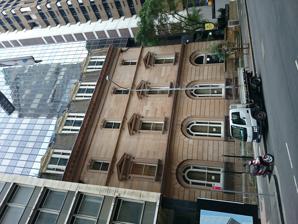
Building: New South Wales Club building
Country: Australia
Year built: 1887
Historic site in New South Wales, Australia New South Wales Club building Location 31 Bligh Street, Sydney central business district , City of Sydney , New South Wales , Australia Coordinates 33°51′56″S 151°12′36″E / 33.8656°S 151.2101°E / -33.8656; 151.2101 Built 1886–1887 Architect William Wardell New South Wales Heritage Register Official name NSW Club House Building Type State heritage (built) Designated 2 April 1999 Reference no. 145 Type Community Club/ Clubhouse Category Community Facilities Builders John Try Location of New South Wales Club building in Sydney Show map of Sydney New South Wales Club building (Australia) Show map of Australia New South Wales Club building is a heritage-listed former clubhouse and now offices located at 31 Bligh Street, in the Sydney central business district , in the City of Sydney local government area of New South Wales , Australia. It was designed by William Wardell and built from 1886 to 1887 by John Try. It housed the New South Wales Club from 1886 until the club's amalgamation with the Australian Club in 1969. It was then sold and the two rear wings demolished in 1973 before the surviving front portion was converted to offices. It was added to the New South Wales State Heritage Register on 2 April 1999. History The New South Wales Club was conceived on 16 March 1883 and for its premises a block of land measuring 20 metres (67 ft) was bought with frontages to both O'Connell and Bligh Streets. At the club's first general meeting on 1 October 1883, the NSW Club appointed the architect William Wardell to design the building. The purchase of the land cost the Club £ 18,000, with the tender to John Try costing £ 15,800. To allay these costs, the O'Connell Street frontage was sold for £ 15,000. The clubhouse was opened in 1886, though construction concluded a year later. At the inaugural dinner on 20 January 1886, the Club crest appeared for the first time: an oval girdle enclosing the cross, lions and stars with the motto "Sic Fortis Etruria Crevit" translated as "Thus Etruria grew strong". The club served elaborate dinners and with Lord Carrington , the Governor of New South Wales and the Patron of the club dining there on the 14 October 1890. Other well-known members of the NSW Club included Sydney Burdekin , Richard Teece , Sir Samuel Hordern , Sir Marcus Clarke and Sir William Spooner . The Club's history reflects the changing demands of time, though it appears that the Club changed only when it had to. The staff ceased dressing in livery in 1943 due to the rationing of clothes and the basement was converted into a Ladies' Annexe for female members in 1965, with a separate entrance below-ground. Most of the changes to the building till the late 1960s were internal with the exception of the 1916 addition of an extra mansard-roofed floor to create more space and later housing billiard and card rooms and additional bedrooms. The NSW Club was affiliated with other existing clubs of the time. For example, in 1922 it provided honorary membership to members of the Union Club during alterations to its building. In early 1969 the NSW Club announced its amalgamation with the Australian Club . The Bligh Street building was then sold for $3.7 million to Capital and Counties (Aust) Pty Ltd and a year later, in 1971, the building was classified "A" by the National Trust of Australia with the preservation of the front portion of the building deemed "most desirable". By late 1972, an arrangement was made between Capital and Counties, the National Trust and Gordon Barton on behalf of IPEC Investments whereby Capital and Counties would lease the front of the Club building to the National Trust which would then lease it to IPEC Investments. Capital and Counties nominally leased the building to the Trust at one dollar per year, with the City of Sydney offering Capital and Counties an incentive by giving a bonus plot ratio which allowed additional floors for its intended office block site as compensation for the additional cost of preserving the original club building. The demolished wings and rear would be used by Capital and Counties as high-rise offices and in its deal with IPEC, the Savoy Theatre became available for demolition to give the new offices street access. Under the agreement the National Trust leased the front portion of the Club to IPEC for a period of 80 years with one of the conditions being that internal and external alterations acquire the Trust's approval. In early 1973 demolition of the rear portion of the club building commenced to make way for the new 25 Bligh Street. Ipec-Tjuringa engaged McConnel Smith and Johnson as architects to the site to restore the remaining front portion of the building and by 1978 the restoration had been completed. The saving of the club building was a first of the National Trust's efforts in negotiation with property owners to preserve important historic buildings under the procedures set out in the City of Sydney Strategic Plan. The President of the Trust at the time, Wyatt said that he hoped that the arrangements negotiated for the NSW building would serve as a model for the future. Although Barton had intended the building to be used as office, it was vacant for some years before former Prime Minister Paul Keating occupied its offices in 1996. Description The New South Wales Club building is of the Italian palazzo style and is said to have been modelled on London 's Travellers Club . For the NSW Club, Wardell designed a main three-story block extending across the full width of the Bligh Street frontage, with two wings at the rear of this central block which were demolished in the 1970s. The western ends of these wings were joined by a single storey block topped with a decorative sky lighted roof. At the northern and southern ends, extending towards O'Connell Street was a grassed courtyard , featuring a small fountain . The principal entrance to the club-house is from Bligh Street, the frontage of which is constructed in Pyrmont stone. The entrance is approached by a flight of stairs and lined with cast-iron lamp standards, leading to a spacious hall on the ground floor. The NSW Club building is marked by high ceilings and tall windows; the windows being semi circular headed on this floor. The ground floor's entrance hall and original dining room contain elaborate joinery and marble chimney pieces and is further distinguished by its richly painted and stencilled decorative scheme on its walls and ceilings. This latter finding was through restoration efforts of the 1970s which found stencilled decoration on the main ground floor with bands at several levels along with gilded cornices and ceiling roses . In Wardell's original dining room, the walls were a combination of greens, creams and terra cotta in six individual friezes above a brown dado , with sill level emphasized by linking stripes. The entrance hall and the grand dining room had ceilings hand painted in gold, red and brown ochres and spatially the dining room dominated the floor with a comfortable 46 feet by 24 feet in length. The entrance hall had a porter's station, and retains its marble floor edging and a multicoloured arched screen and apart from the hall and dining room the ground floor also included two billiard rooms and a smoking room which opened through a veranda into the courtyard. The entrance hall of the ground floor led through a wide cedar staircase to the first floor which mainly consisted of a large reading room, a card room and a private dining room. This floor, while being less elaborate than the ground floor contains remnants of embossed wallpaper of importance and has triangular pedimented windows. The windows on the second floor are smaller than the first floor windows and are arched headed. Because of the demolition of the rear wings the bedrooms on the upper floors of the servants no longer exist and it is the ground floor which has remained the most intact out of all the floors. Heritage listing The remnant building is of significance as the sole surviving example of a nineteenth-century Sydney gentlemen's club, then an important and influential institution in Victorian colonial society in Australia. The remnant building is of significance as a surviving, albeit altered, example of the works of the Victorian-era architect, William Wilkinson Wardell. The restrained classical elegance of its original Bligh Street facade is influenced by Italian Renaissance palazzo.  Behind the facade are spacious Victorian-era and Federation -era rooms, all with high ceilings and tall windows overlooking Bligh Street.  These rooms contain elaborate joinery and marble chimney pieces, and a rich, masculine, painted and stencilled decorative scheme on the walls and ceilings, with remnants of embossed wallpaper of importance. The remnant building is also of significance because it demonstrates, by means of its surviving form, fabric and finishes the evolution of building conservation during the 1970s. NSW Club building was listed on the New South Wales State Heritage Register on 2 April 1999 having satisfied the following criteria. The place is important in demonstrating the course, or pattern, of cultural or natural history in New South Wales. The NSW Club building is significant because of its 88-year-long association with the NSW Club, commencing in the latter years of the 19th century.  This exclusive club, one of a number of similar gentlemen's clubs in Sydney at the time, procured a purpose-designed building that was provided with a complete range of facilities for the enjoyment and comfort of its exclusively male members. The building's presence in Bligh Street, now overwhelmed by late 20th-century high-rise buildings, is the only tangible reminder of this association. The changes to the building, firstly by the addition of the mansard-roofed top floor in the early 20th century, followed by the demolition of a substantial portion of the rear of the building in 1973 after it ceased to function as a club, demonstrate the changing needs placed on the building by the early growth and subsequent declining of the role of such exclusive clubs in an evolving Australian society. The place has a strong or special association with a person, or group of persons, of importance of cultural or natural history of New South Wales's history. The NSW Club building has importance as one of the surviving, albeit considerably altered, examples of the work of the pre-eminent Victorian-era architect William Wilkinson Wardell. The place is important in demonstrating aesthetic characteristics and/or a high degree of creative or technical achievement in New South Wales. The NSW Club building is significant because of its high aesthetic quality such as the use of sandstone on the Bligh Street facade and use on stencil decoration on the main ground floor. The building is also important in demonstrating the evolution of building conservation principles and practice within NSW. The work done on the building in the early years of the 1970s predated the existence of the Burra Charter and the agreements negotiated to secure (partial) retention remain unique with this process contributing to the reconsideration by Sydney City Council of the importance of incentives for owners and developers in retaining heritage sites., 30 The place has potential to yield information that will contribute to an understanding of the cultural or natural history of New South Wales. The materials of construction, finishes and decoration of the internal spaces demonstrate the quality of finishes that were a prerequisite of a Victorian-era Gentlemen's club.  Whilst some of the fabric has suffered from disturbance, enough remains in original essentially undisturbed condition. The place possesses uncommon, rare or endangered aspects of the cultural or natural history of New South Wales. The NSW Club building is the sole surviving example of a Victorian-era Gentlemen's club in the Sydney central business district and one of such few buildings in Australia, an institution that was relatively common during the nineteenth and early twentieth centuries.  It would appear to be one of the few such buildings surviving in Australia. The building form has been substantially altered through the demolition in 1973 of the twin rear wings, a consequence of which is that not all of the Club's original functions are now able to be interpreted from the remnant building form and fabric. See also List of clubhouses in New South Wales References